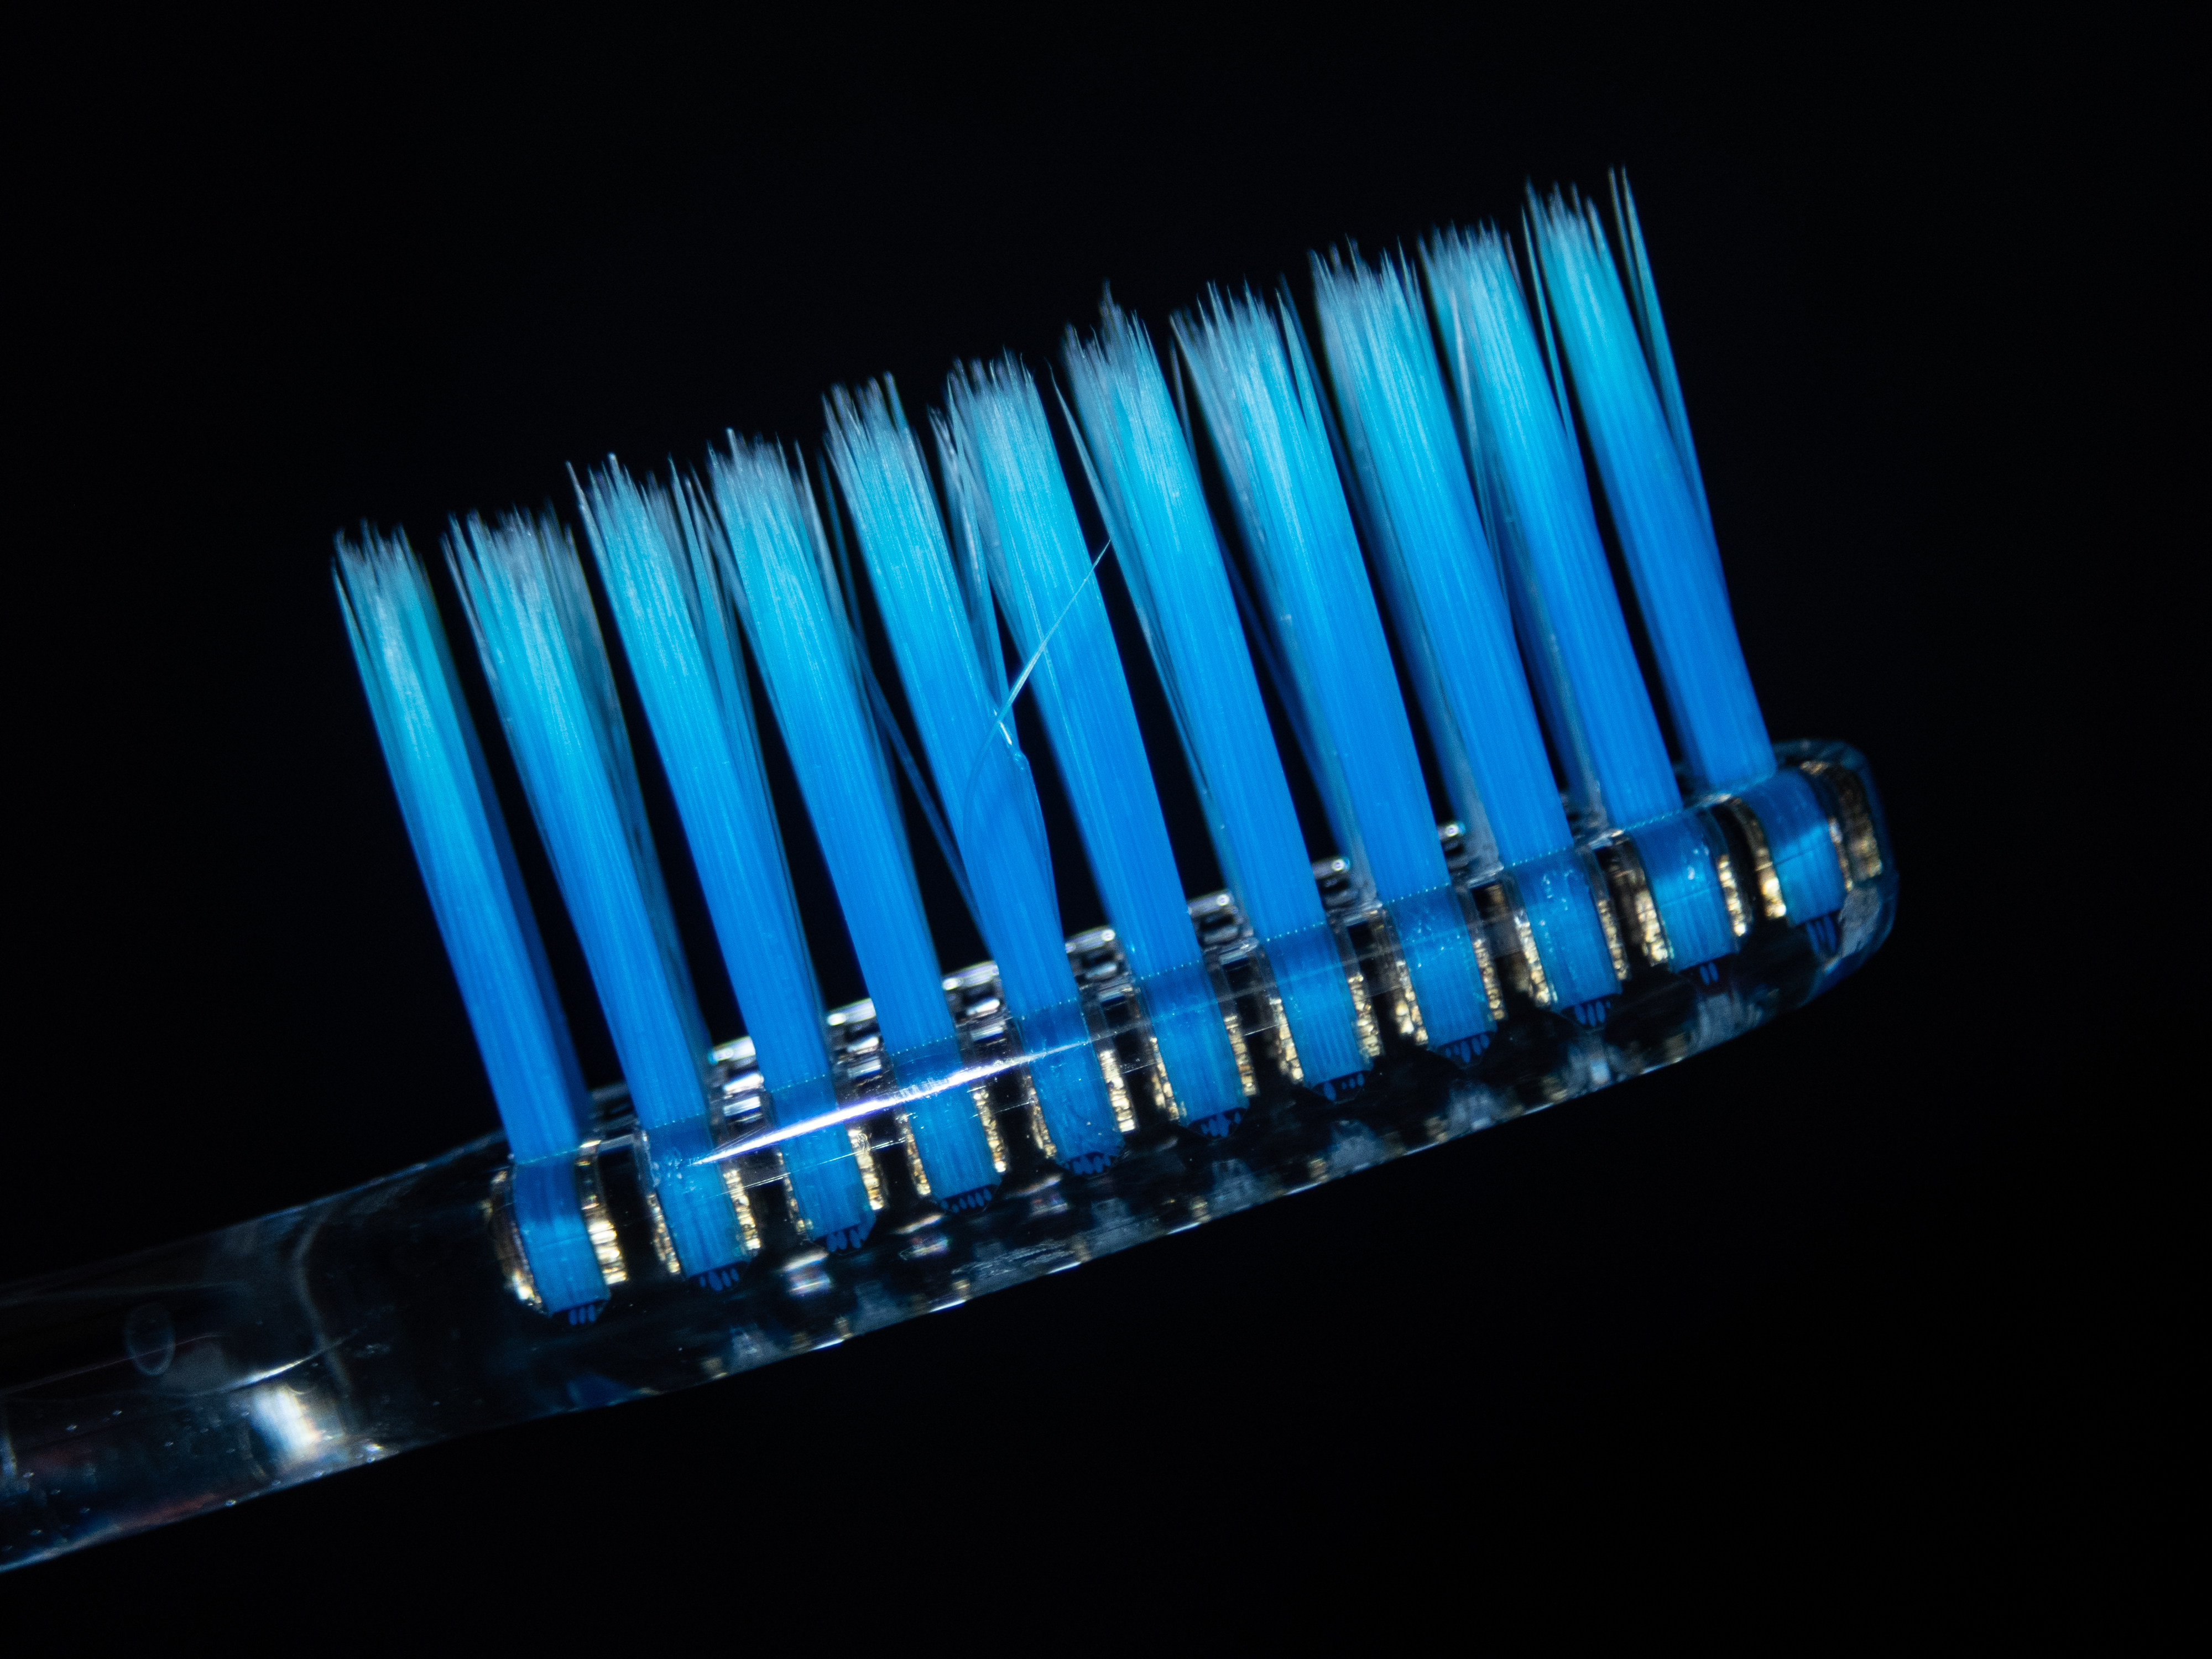
brush, blue, blue brush, plastic, electric blue